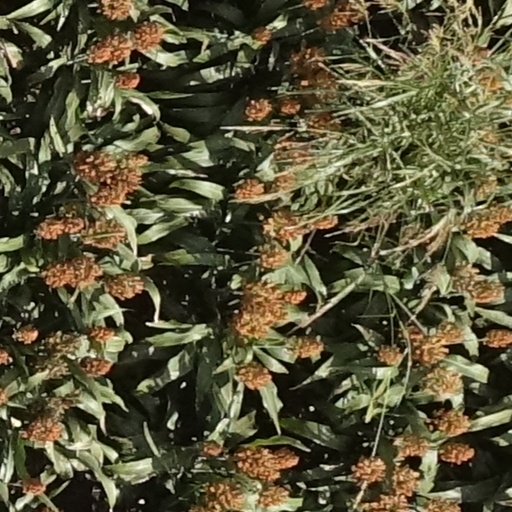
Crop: sorghum